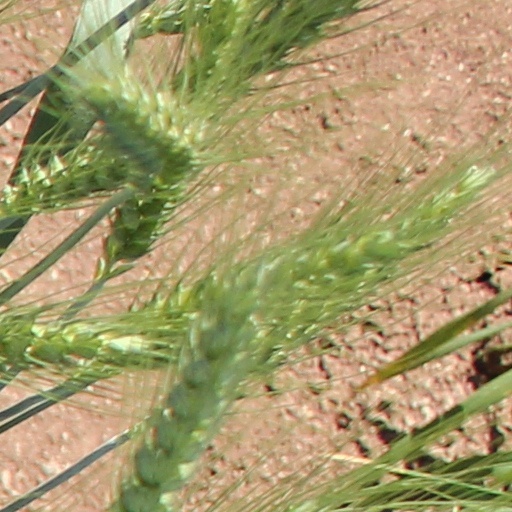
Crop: wheat